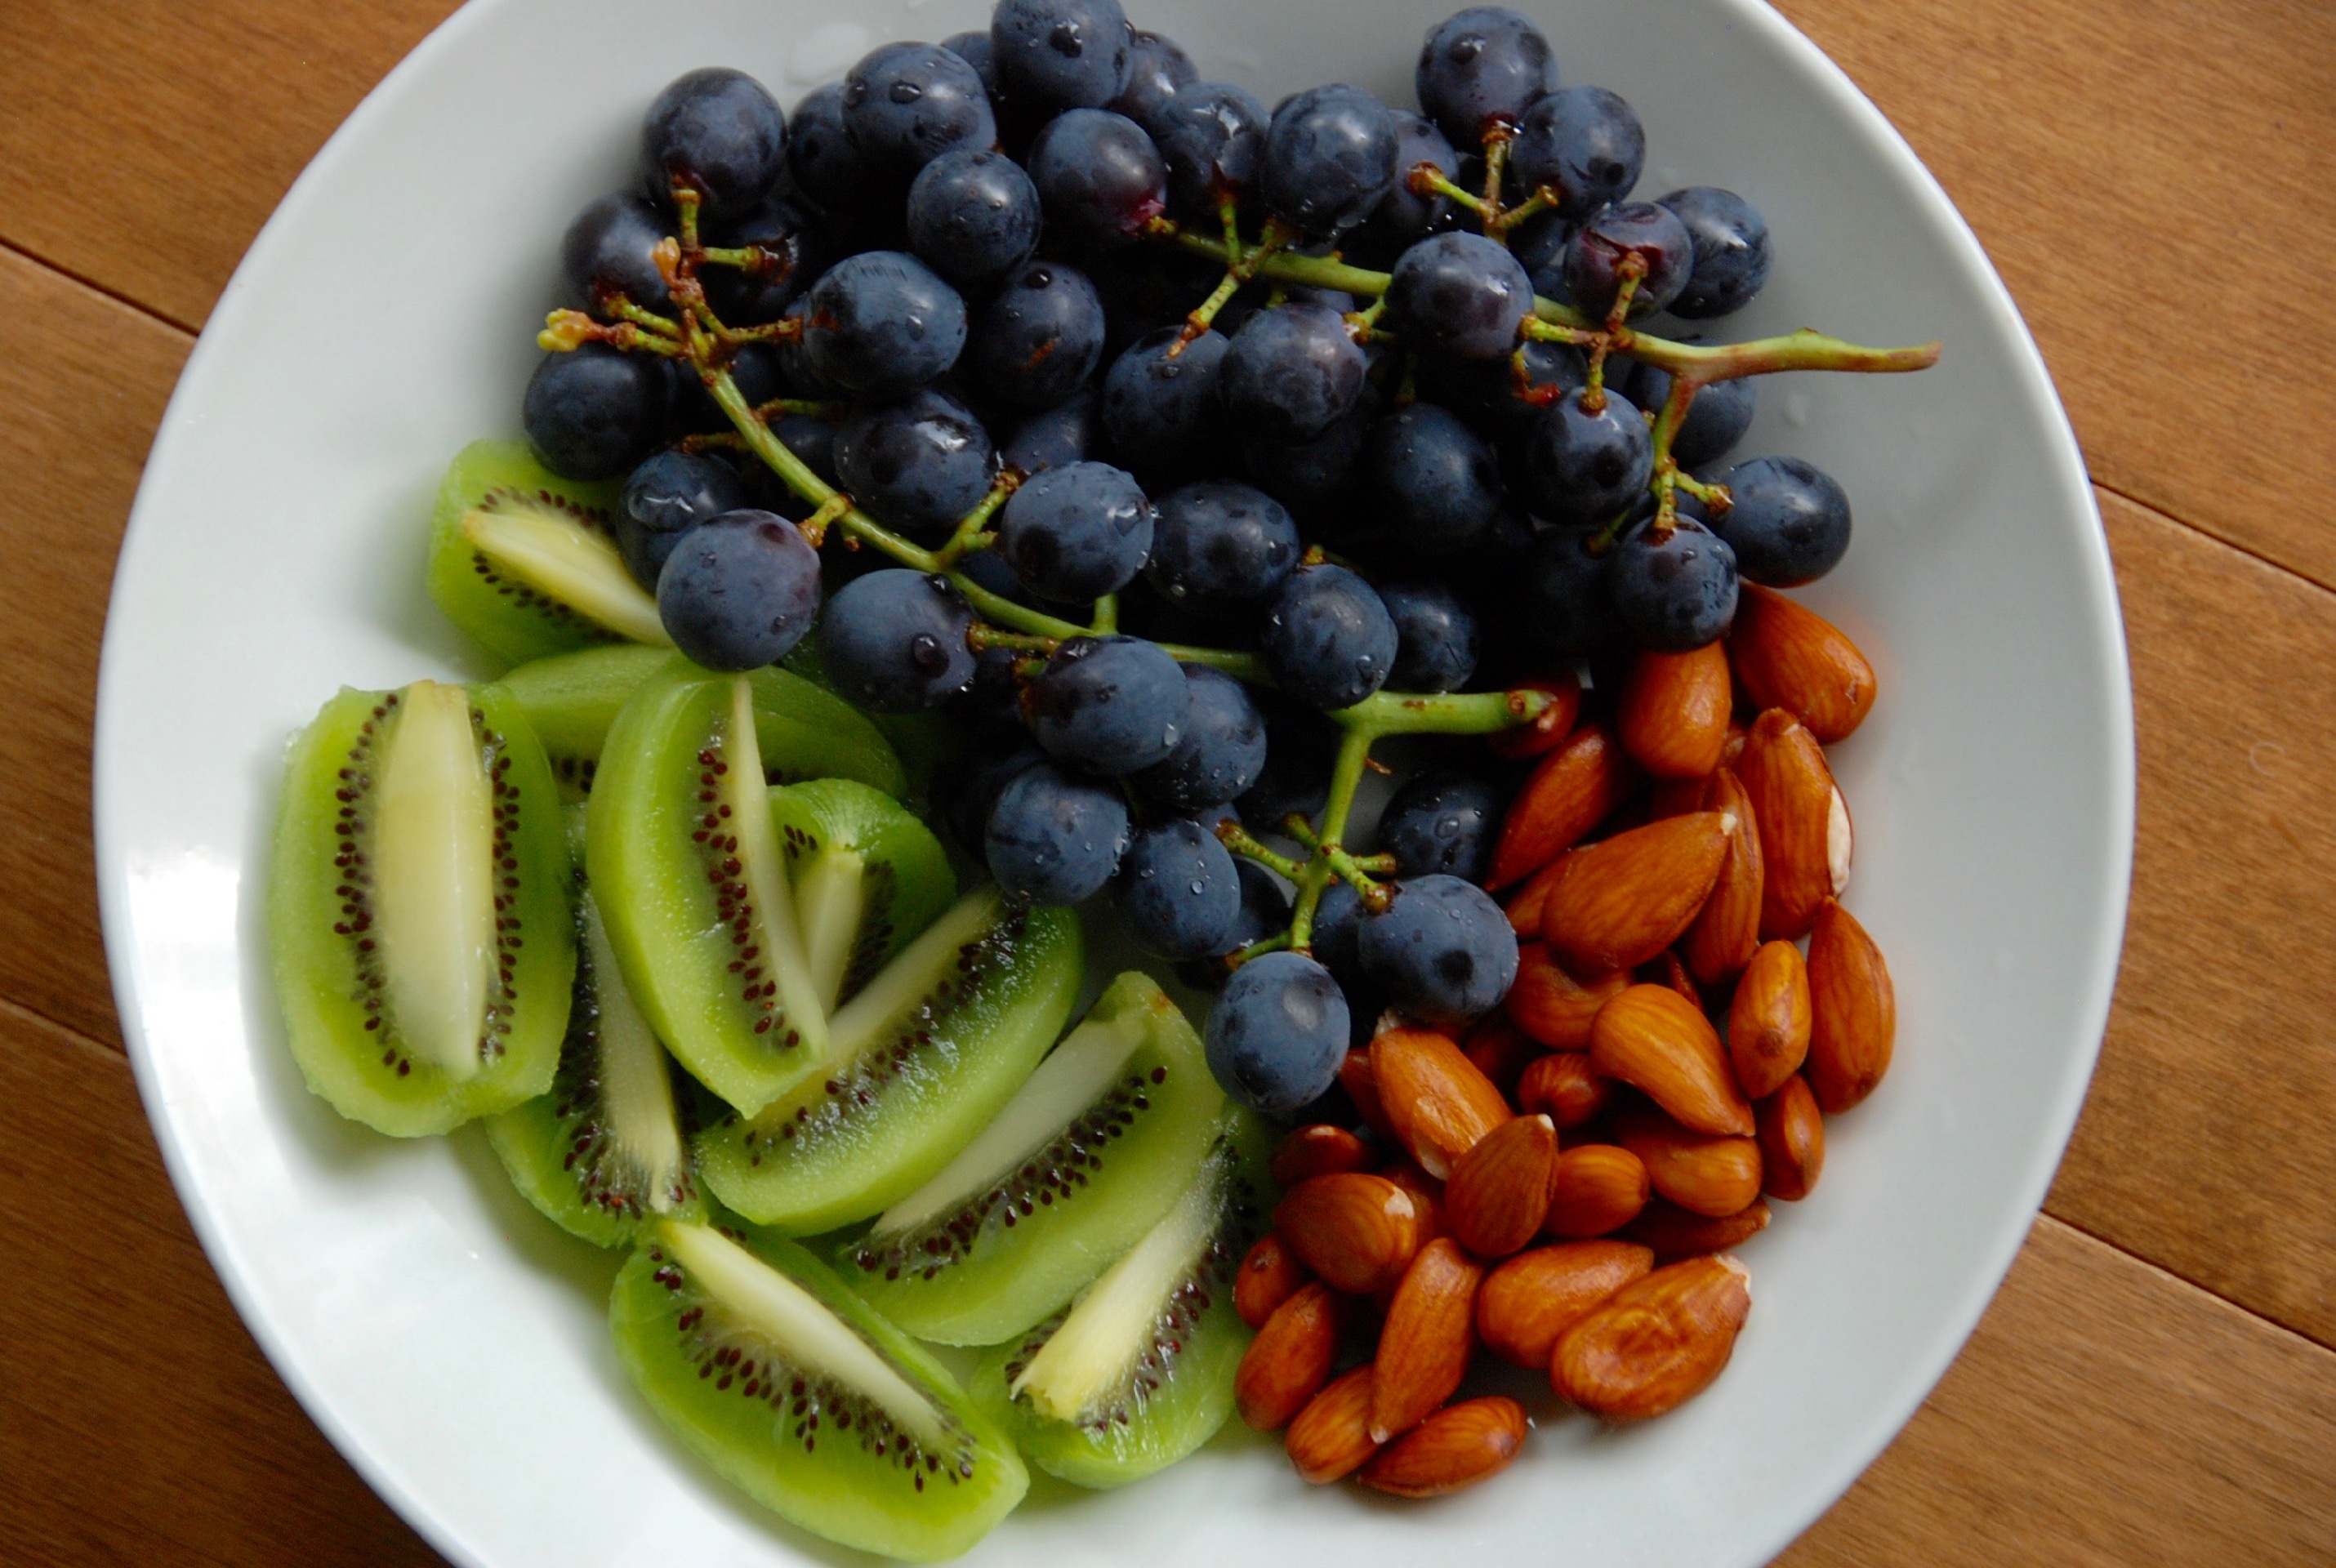
plant, fruit, dish, meal, food, green, produce, vegetable, natural, fresh, brown, lifestyle, healthy, delicious, kiwi, eating, nutrition, grapes, vegan, vegetarian, raw, minerals, diet, vitamins, almonds, organic, assortment, raw food, flowering plant, land plant, soaked almonds